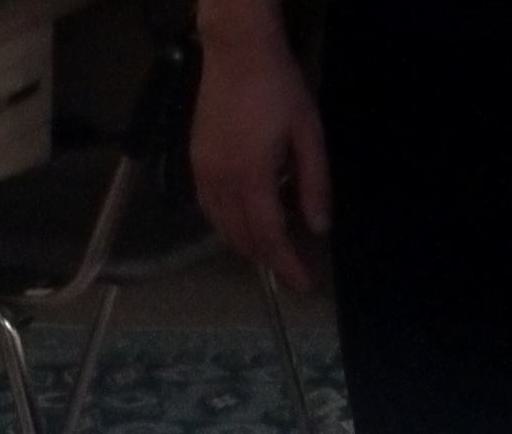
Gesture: no_gesture